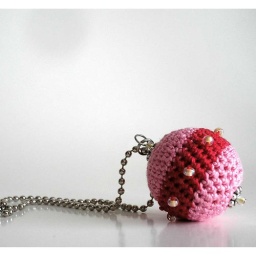
handmade pendant on a ball chain. crocheted with cotton thread in pink and red. iridescent seed beads.